Nordic-Baltic Eight

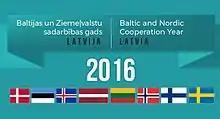
Banner of the Baltic and Nordic Cooperation Year chaired by Latvia in 2016. Source: Ministry of Foreign Affairs of the Republic of Latvia

In 2016, Latvia's NB8 priorities were the strengthening of security (including strengthening of energy security, promotion of strategic communication, reinforcing cyber security, fight against hybrid threats) and support for the EU Eastern Partnership.